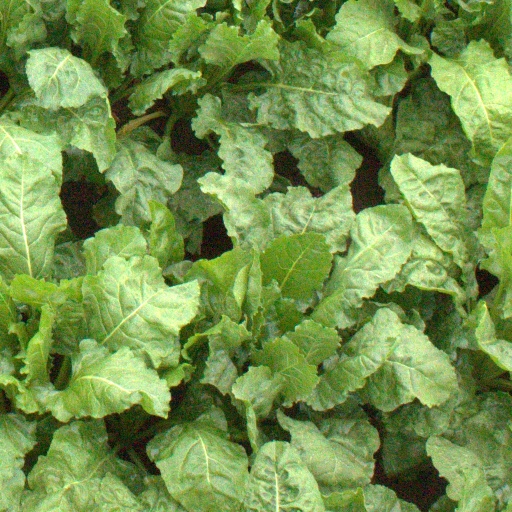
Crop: sugar beet